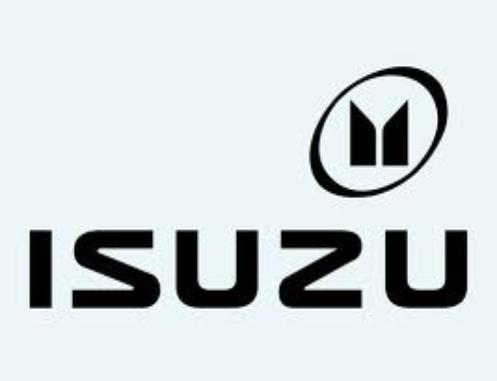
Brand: Isuzu-2
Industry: Transportation